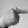
ASL letter: T